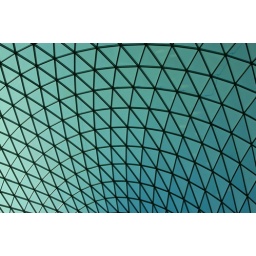
A photograph of the glass roof at the entrance of The British Museum in London, England.